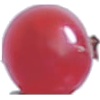
Label: Redcurrant 1